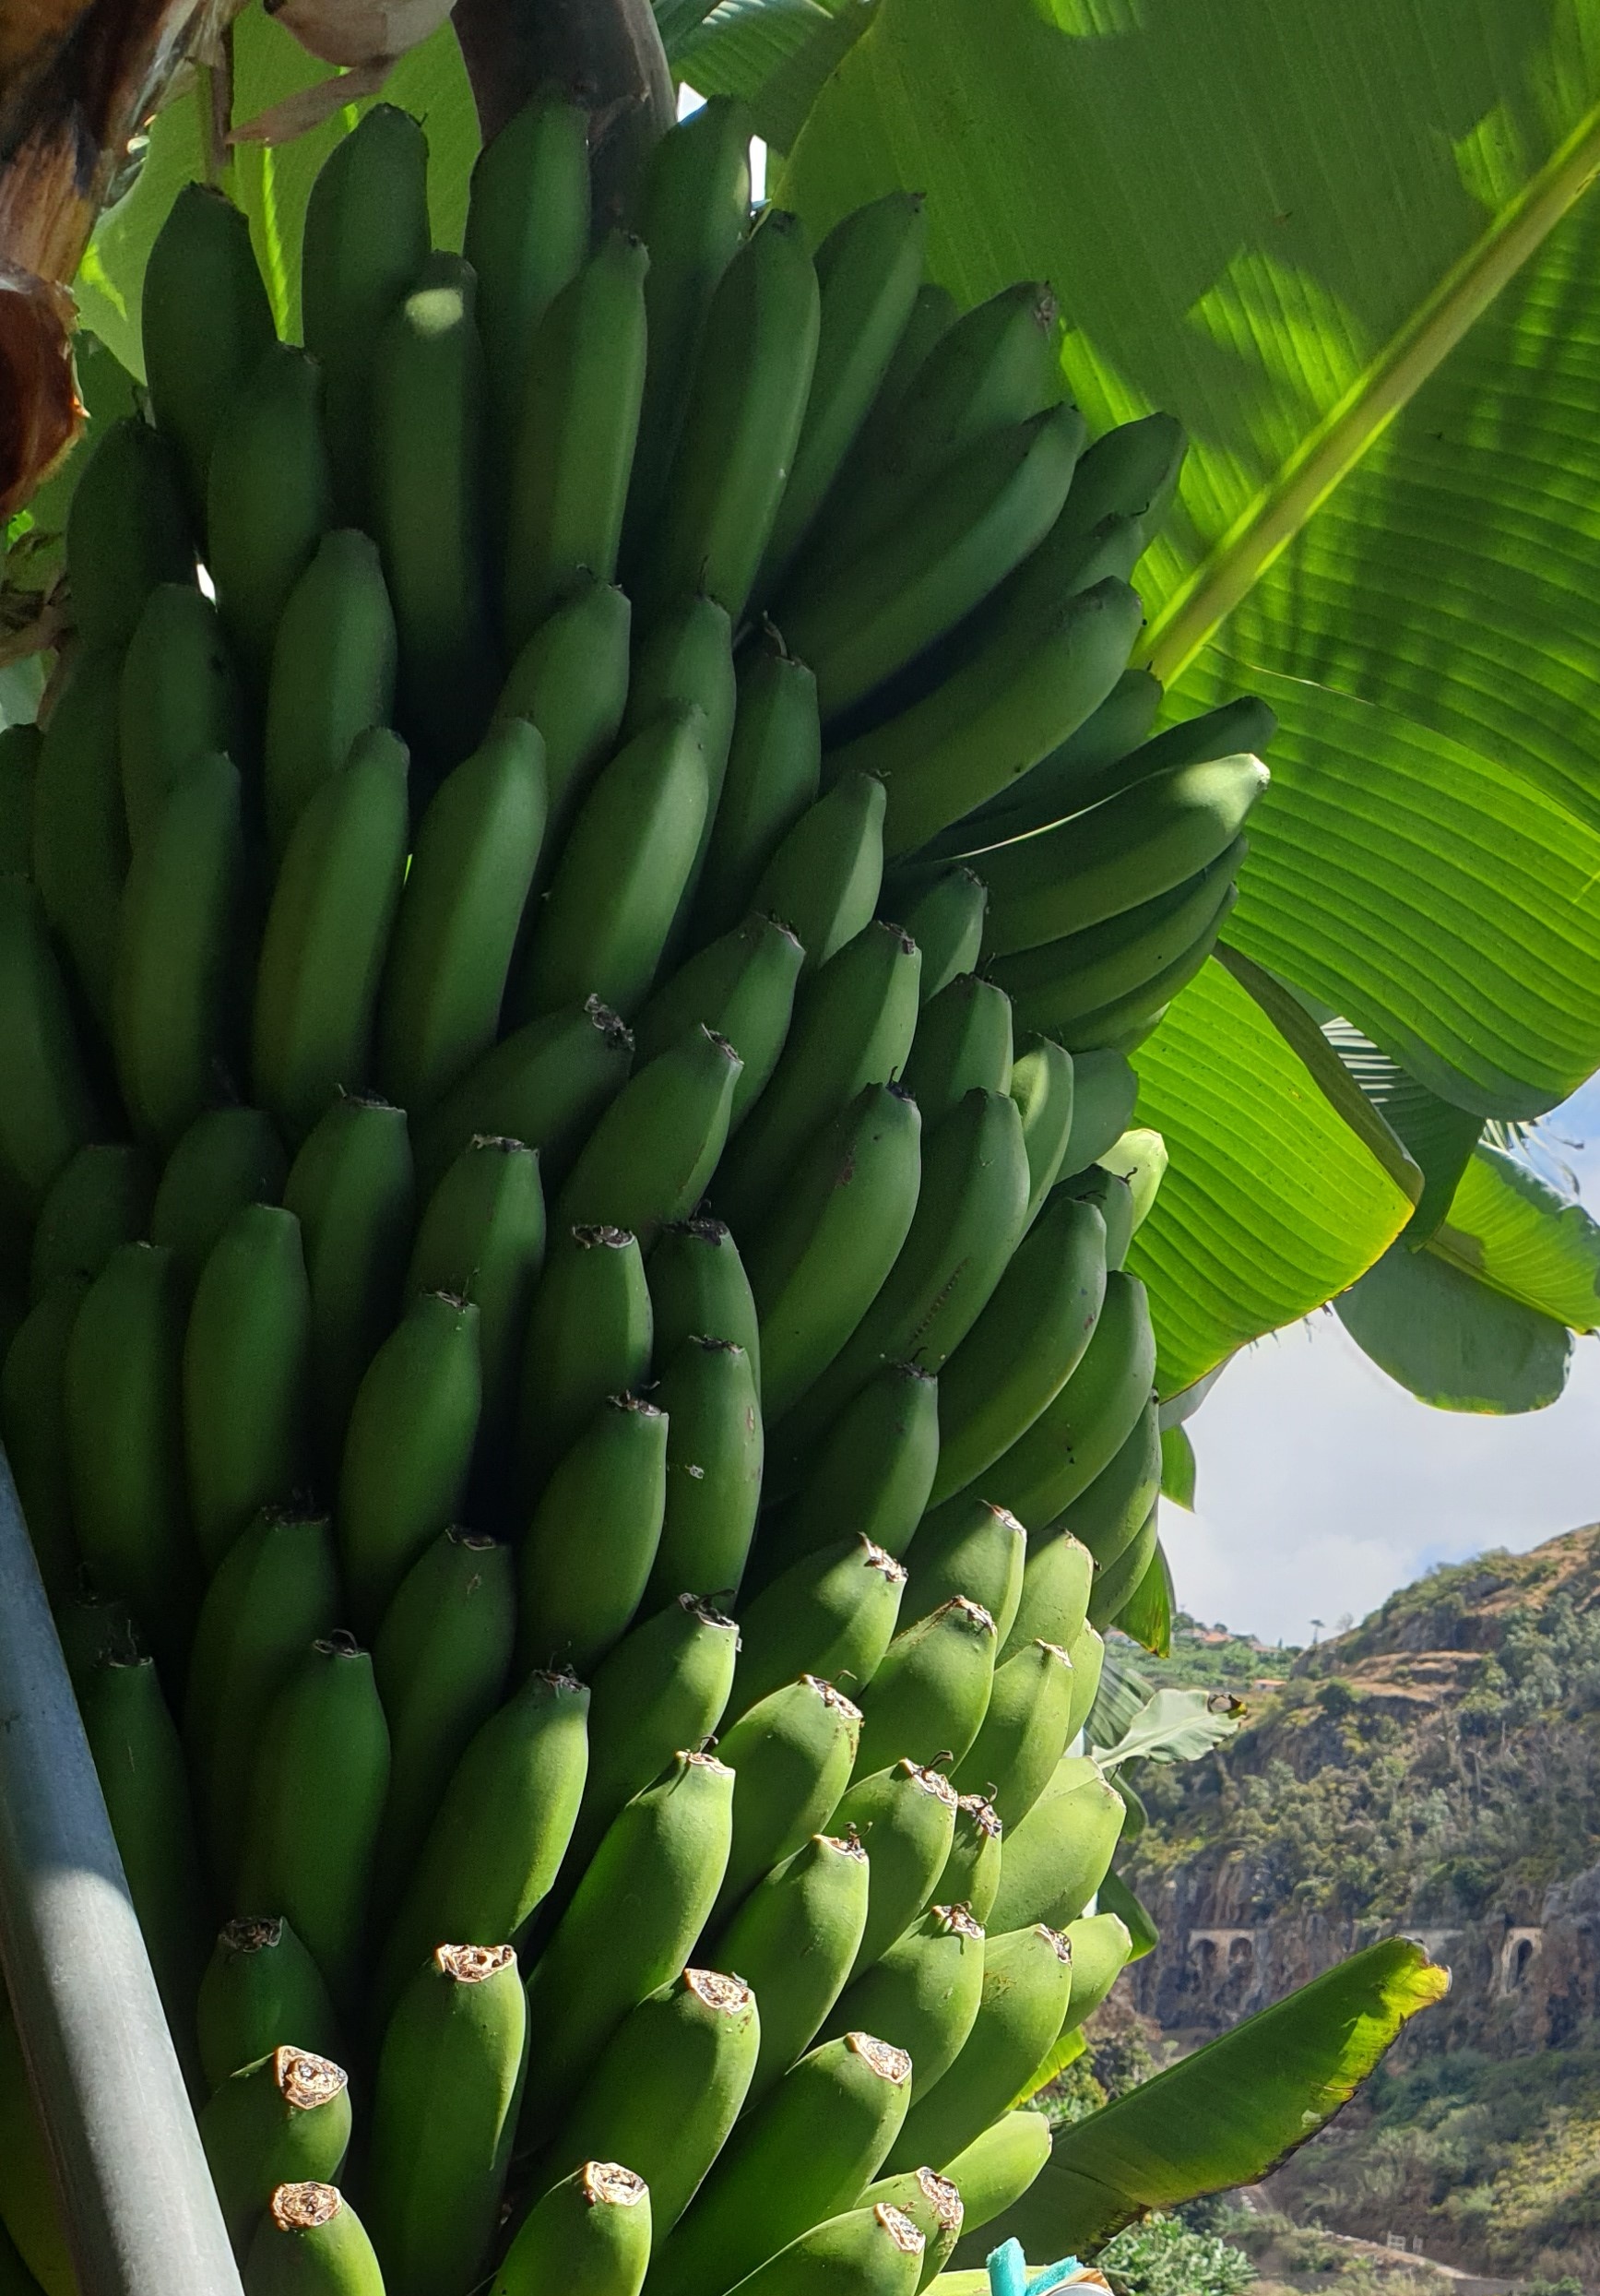
Label: Cut